Forward (association football)

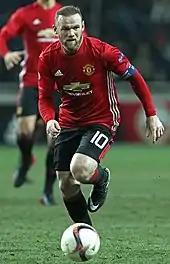
Wayne Rooney, shown wearing the number 10 jersey, was used at Manchester United as a second striker on many occasions, playing behind the number 9.

The traditional shirt for centre-forwards is number 9. The traditional role is to score the majority of goals on behalf of the team.